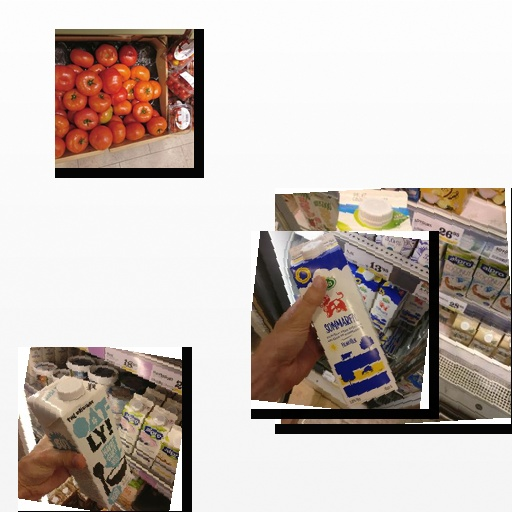
Food items: sour_milk, tomato, oat_yogurt, soy_milk